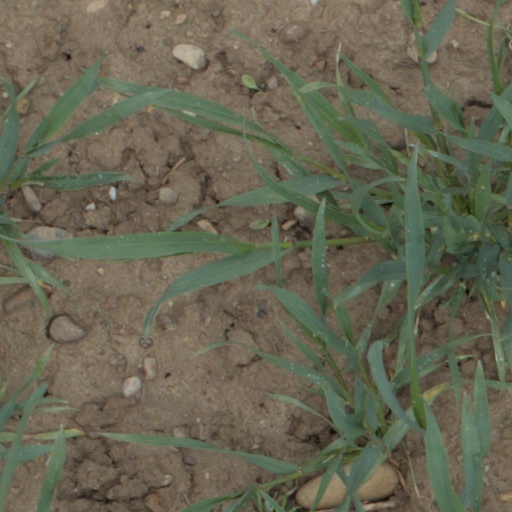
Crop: wheat